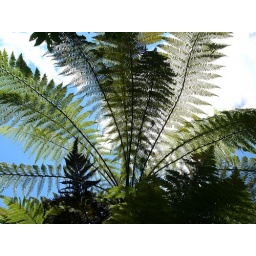
A tree fern spreads its leaves against the sky